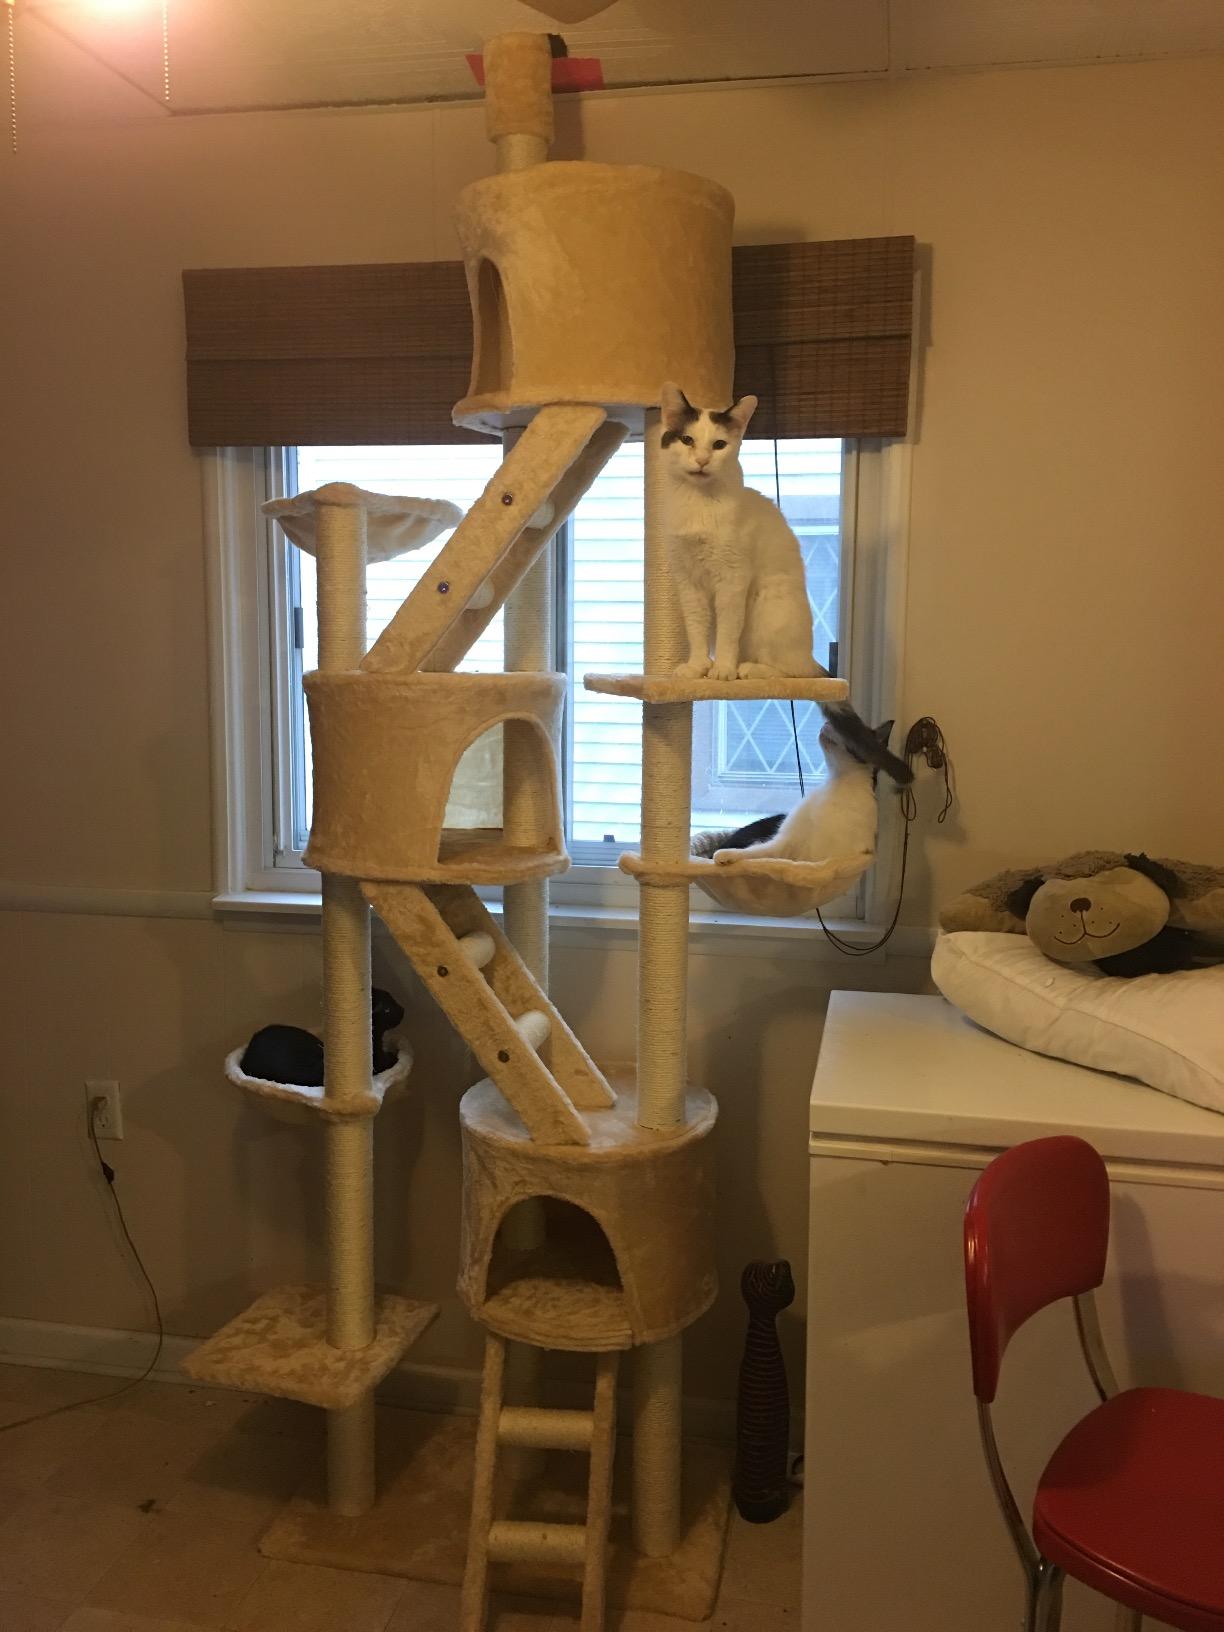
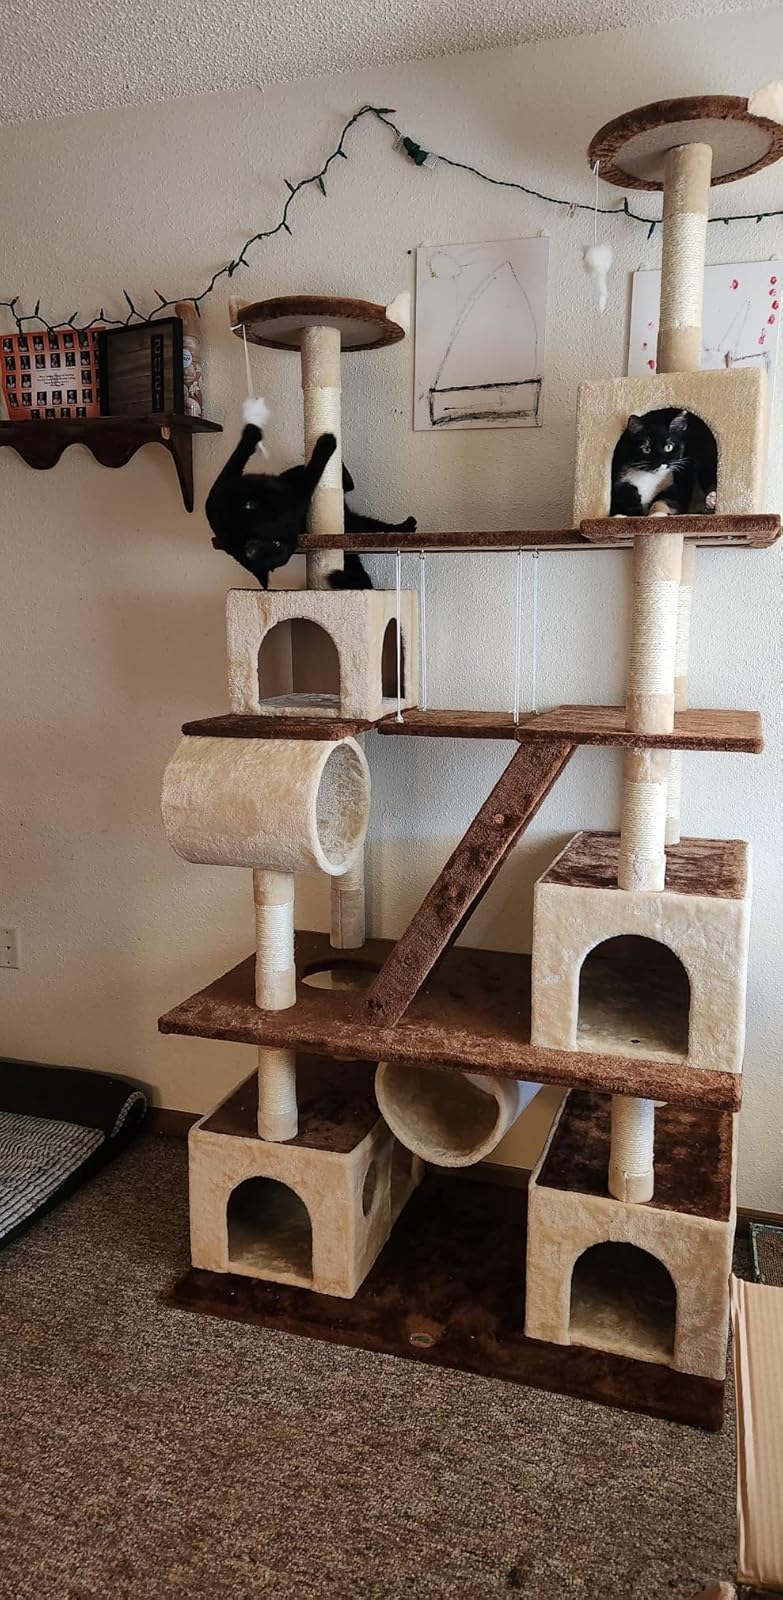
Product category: items_cat tree
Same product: no